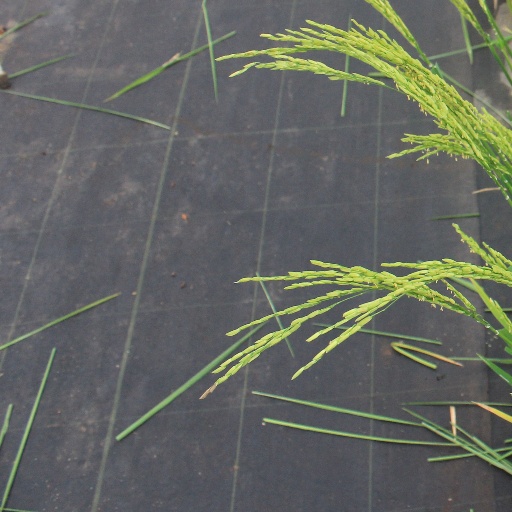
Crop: rice